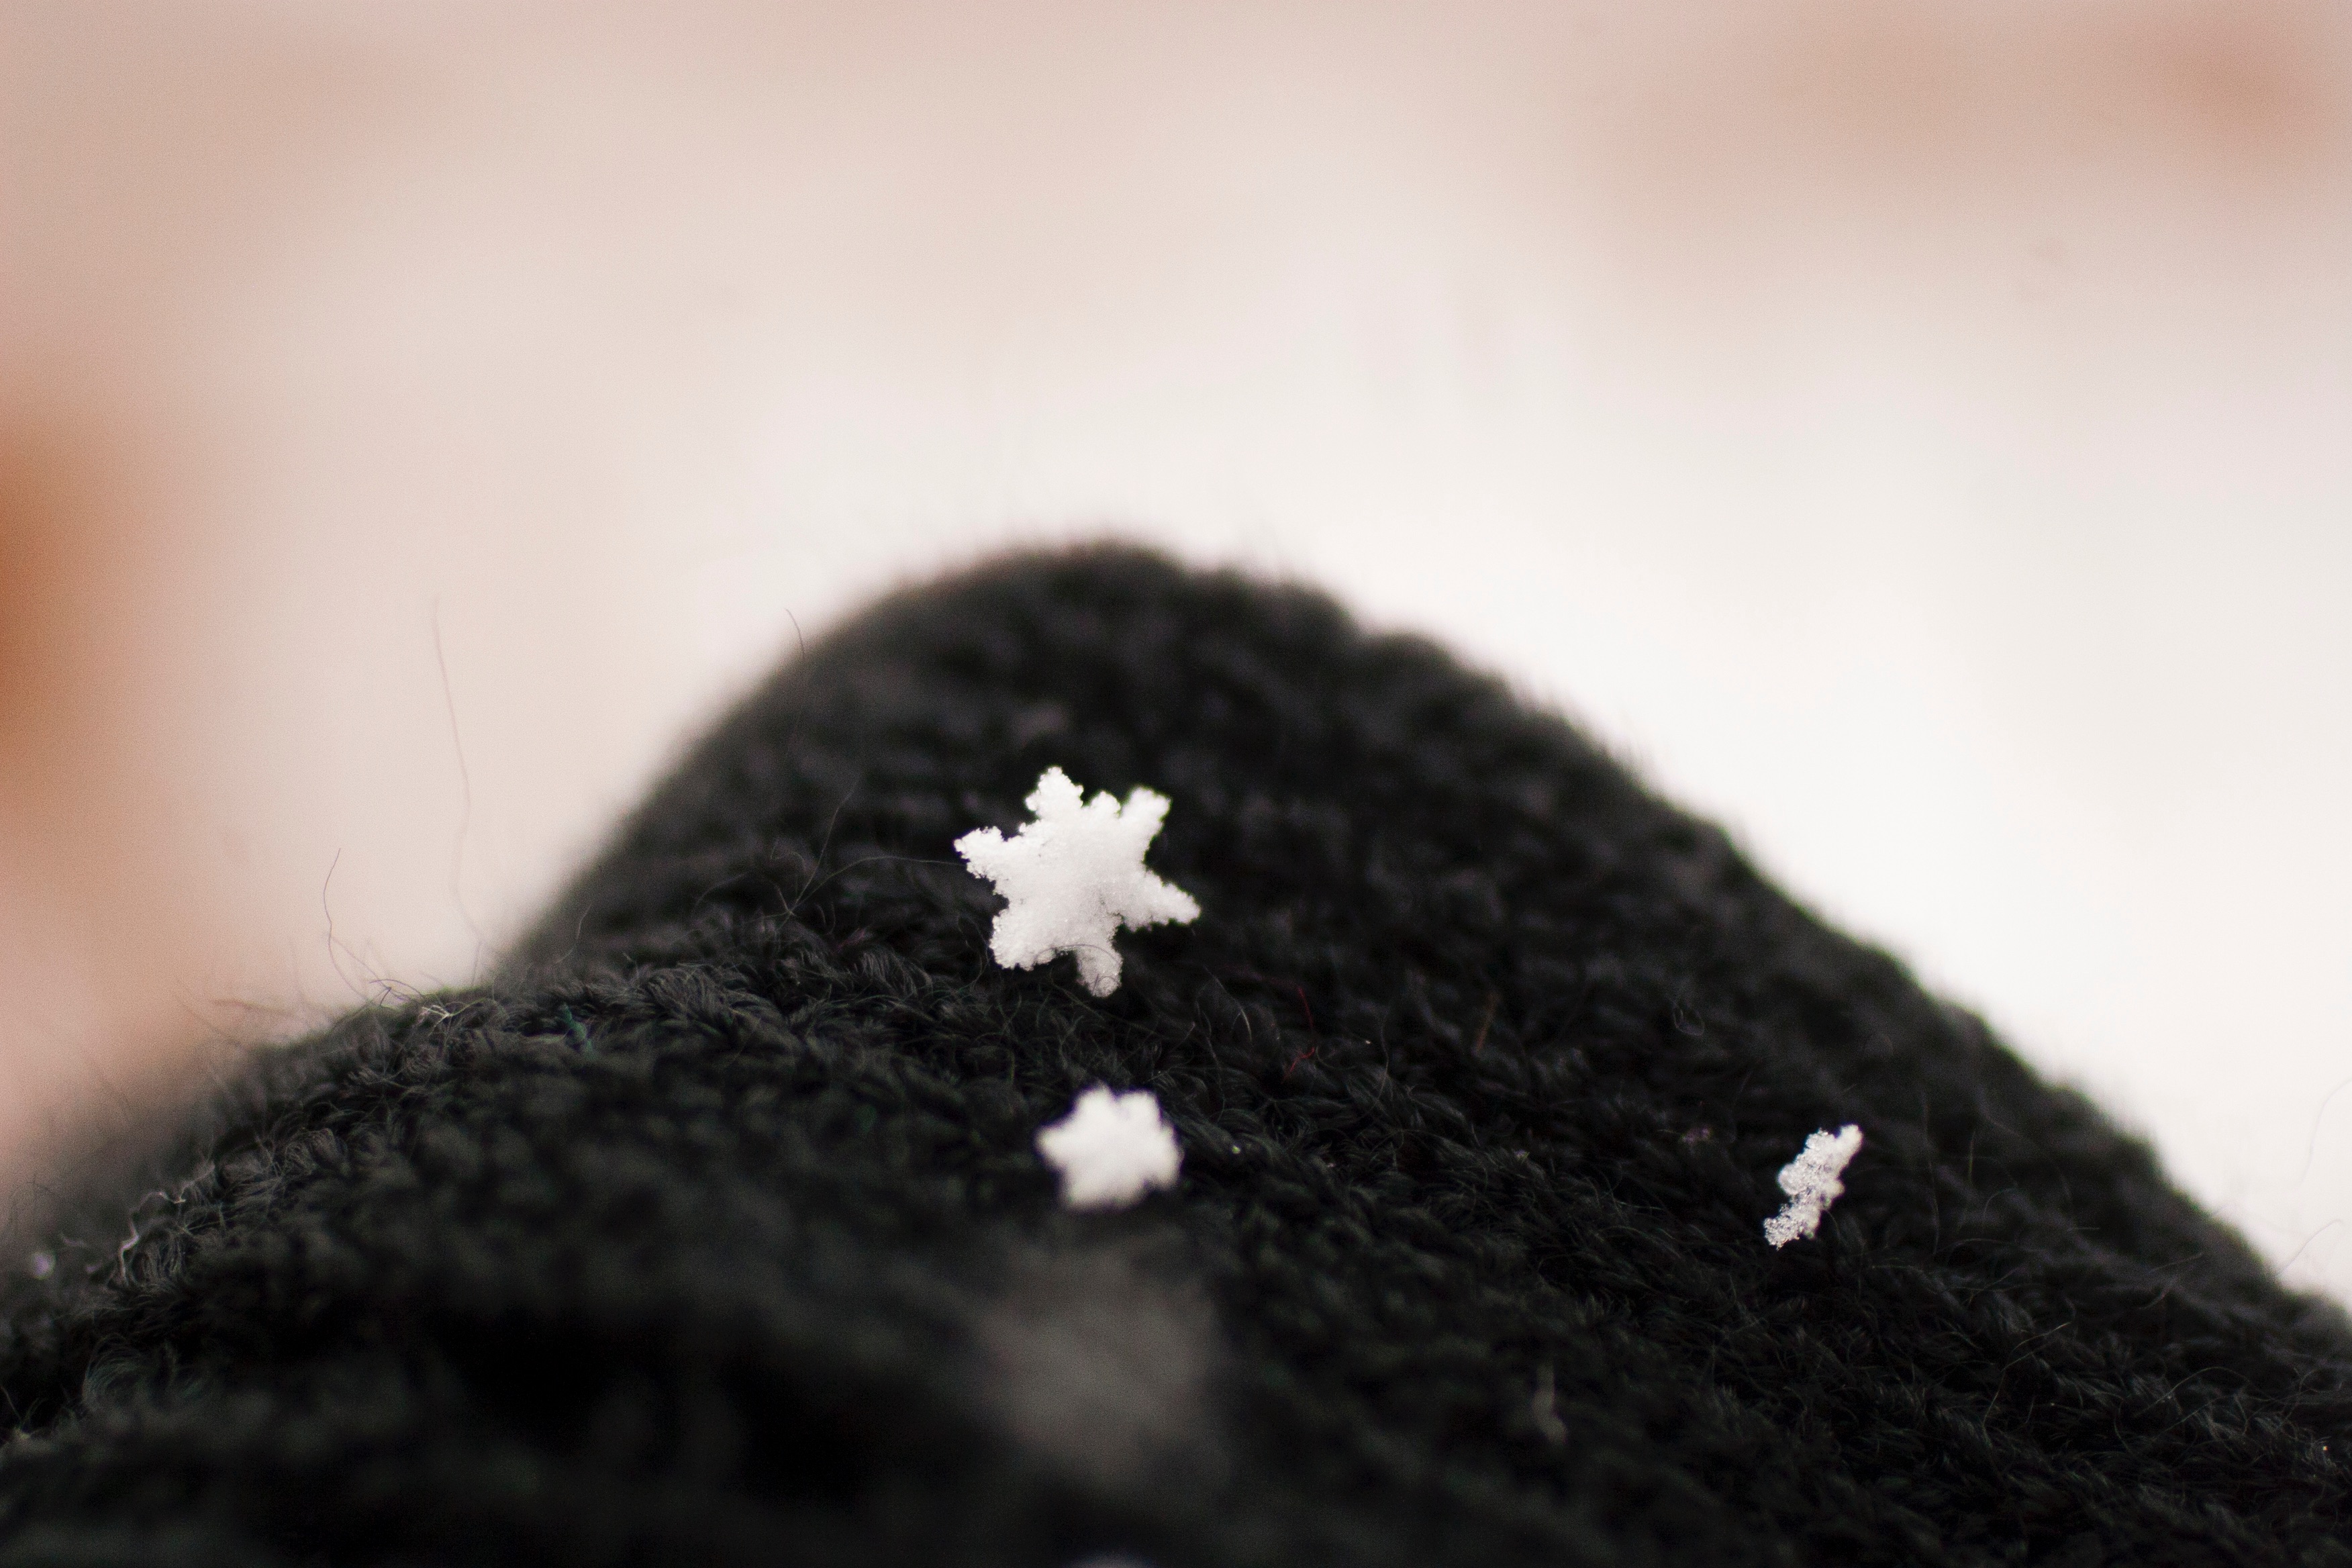
hair, brown, hat, clothing, black, wool, hairstyle, close up, textile, eye, cap, organ, macro photography, fashion accessory